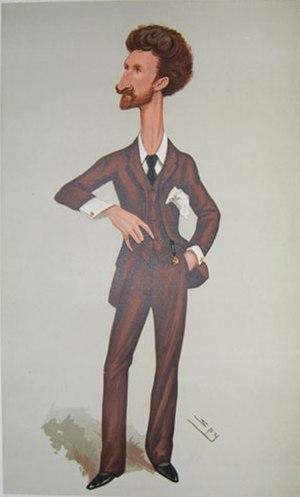
Robert Bontine Cunninghame Graham était un homme politique, écrivain, journaliste et aventurier écossais.